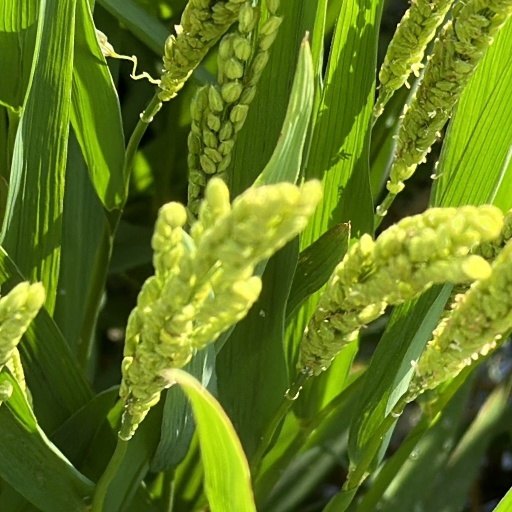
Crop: rice